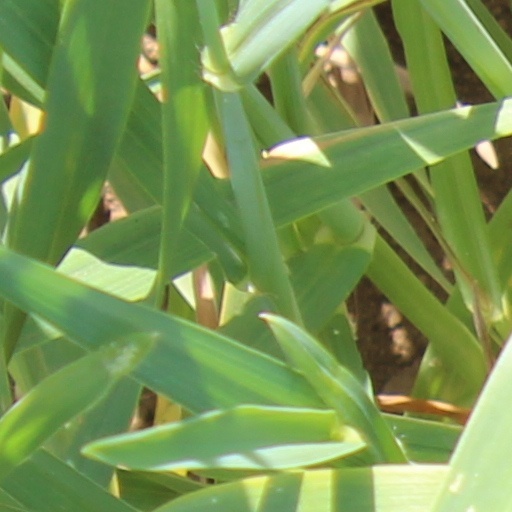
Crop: wheat